Danson House

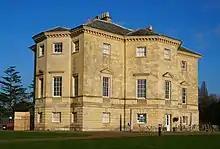
View of Danson House from the southwest

John Styleman had died in 1734, his will stipulating that half the proceeds from the lease should go to his widow, Mary Styleman, and the other half to charities providing almhouses for 12 poor families in Bexley. On 10 July 1753 Selwyn's widow, also Mary, sub-let the property to Sir John Boyd, sugar merchant and vice-chairman of the British East India Company, and son of the St Kitts planter and slaveholder Augustus Boyd. By 1759 Boyd had taken over the lease and bought out the rest of the land added to the estates by Selwyn. However, he still had to pay £100 annuity to the charity established by Styleman's will, which owned half of the freehold. His offer of a permanent annuity in return for the charity's half of the freehold required an Act of Parliament, and as a result the "Styleman Act" was passed in 1762, and John Boyd thus became the sole owner of the entire estates, paving the way for extensive enlargement of the property and the construction of Danson House as it stands today.